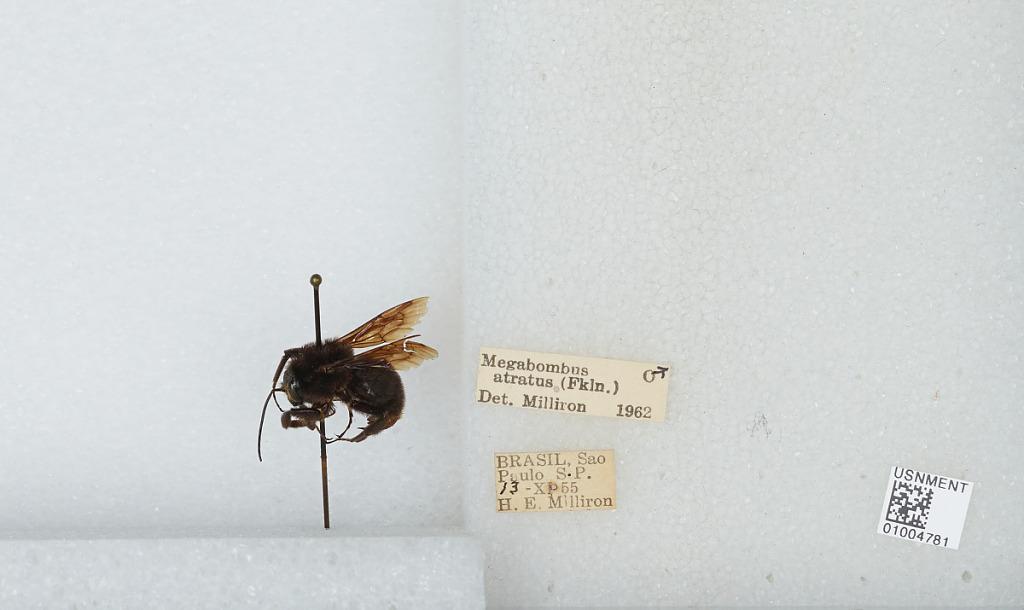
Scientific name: Bombus (Fervidobombus) atratus Franklin
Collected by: H. Milliron
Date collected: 1955-11-13
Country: Brazil
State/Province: Sao Paulo
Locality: Sao Paulo
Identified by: Milliron